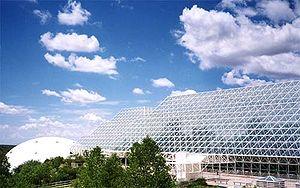
Biosphère II, ou Biosphère 2, est un site expérimental construit pour reproduire un système écologique artificiel clos situé à Oracle, dans le désert de l'Arizona, en bordure des monts Santa Catalina. Biosphère 2 fut construite entre 1987 et 1991 par Space Biosphere Ventures, une entreprise dont les promoteurs furent John Polk Allen et Margret Augustine. Cette structure avait pour but de tenter de recréer un écosystème viable à l'intérieur d'un immense dôme fermé. Il avait entre autres objectifs d'évaluer la faisabilité de biosphères identiques lors de la colonisation spatiale. L'expérience a été baptisée Biosphère 2 en considérant que la Terre est « Biosphère 1 ». Les fonds nécessaires, évalués à 200 millions de dollars furent fournis par Edward Bass entre 1985 et 2007.